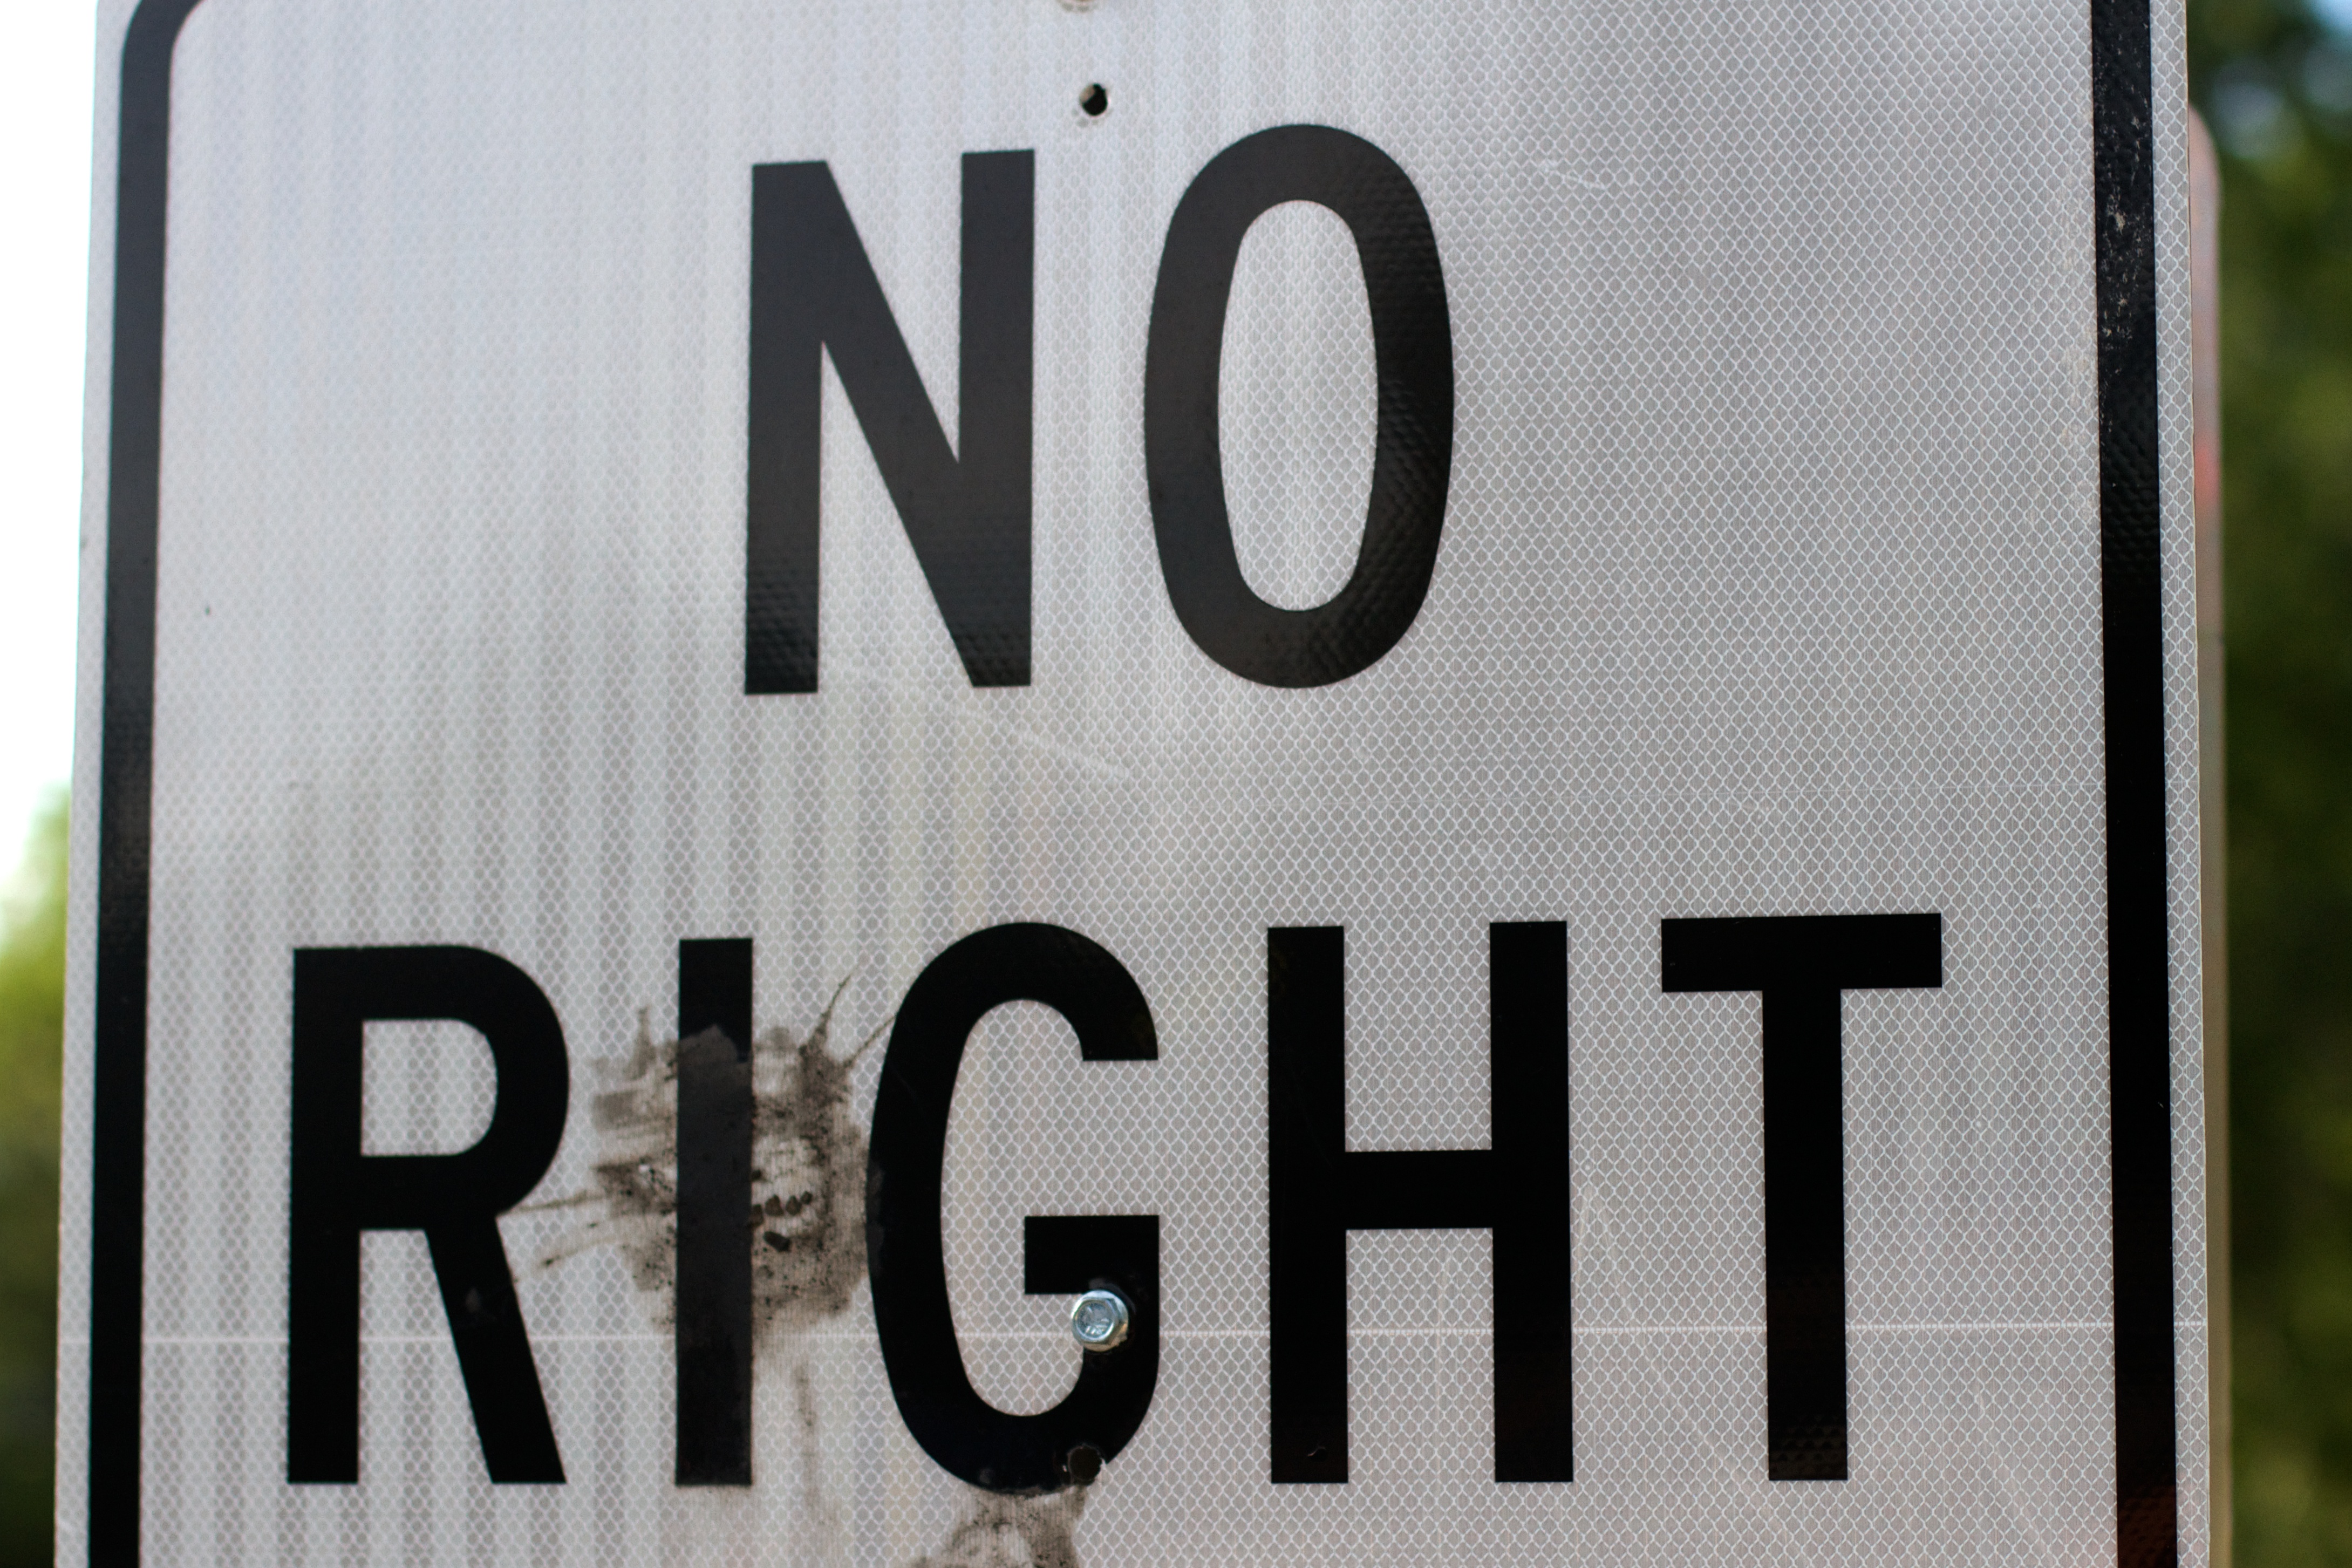
number, sign, street sign, signage, brand, font, trademark, automotive exterior, vehicle registration plate, house numbering